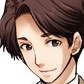
Portrait style: Anime Portrait